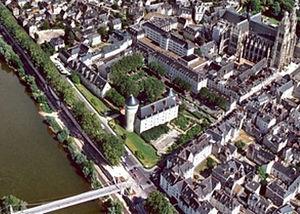
survol du vieux tours, secteur du château avec le Logis des Gouverneurs et de la cathédrale
Le château de Tours, en Indre-et-Loire, est situé en bordure de Loire dans le quartier le plus ancien de Tours, proche de la cathédrale Saint Gatien, érigé sur les vestiges de la cité antique dont Tours tire son origine. Nonobstant l'étendue de ses fondations partiellement révélées par les fouilles des années 1970, il est la trace fort modeste d'un château médiéval comtal du XIᵉ siècle, tel qu'il fut modifié et agrandi aux XIIIᵉ et XVᵉ siècles où il acquiert le statut de demeure royale. Presque entièrement détruit au XVIIIᵉ siècle, ses deux tours restantes sont accommodées avec un nouveau bâtiment utilisé par l'armée à partir de la Révolution. Après avoir servi de caserne, c'est dans cette configuration singulière qu'il est tiré de l'oubli et restauré dans la seconde moitié du XXᵉ siècle. Il fait l’objet d’un classement partiel au titre des monuments historiques depuis le 20 août 1913, l'autre partie bénéficiant d'une inscription à l'inventaire supplémentaire le 21 novembre 1973. Il abrite aujourd'hui des activités culturelles et patrimoniales.